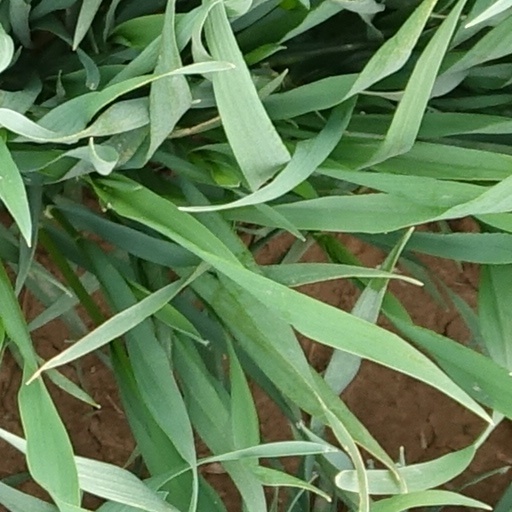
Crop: wheat